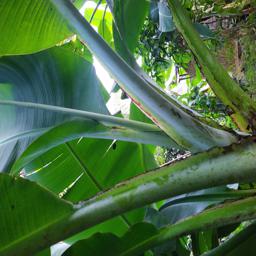
Label: JAHAJI STEM